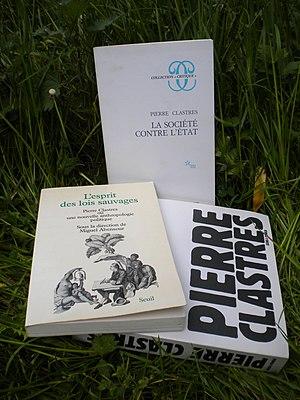
Miguel Abensour, né à Paris le 13 février 1939 et mort le 22 avril 2017 dans la même ville, est un philosophe français.